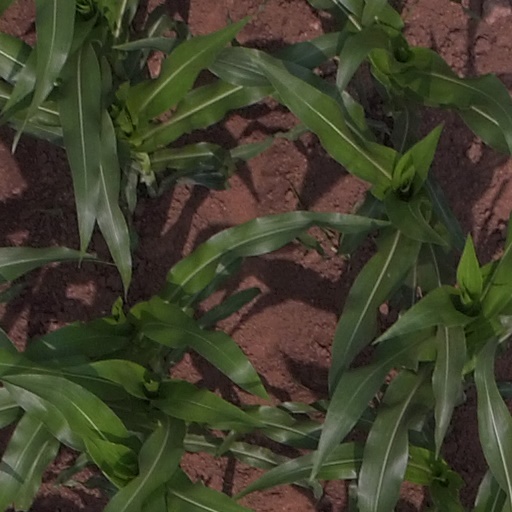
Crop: maize; corn